Question: Please indicate a possible affordance area of the frisbee that can be used for holding
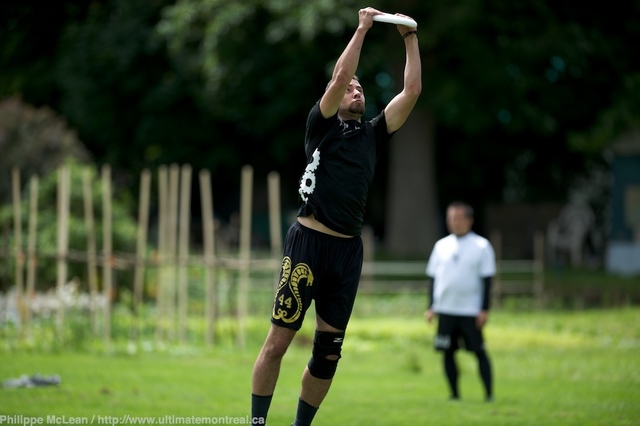
Answer: [361.917, 9.451, 418.717, 31.451]